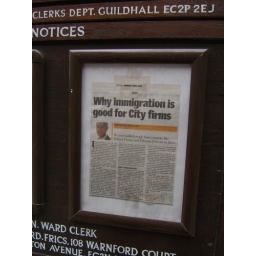
a beautiful sign on the street in london